Foreign policy of the Bashar al-Assad administration

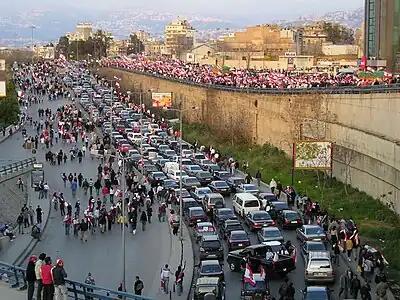
Protesters take to the streets during Lebanon's "Independence Intifada", also known as the Cedar Revolution, following the killing of Rafic Hariri

During his early years, Assad attempted to deepen Syria's control over Lebanese politics by various means. In 2004, he sought the extension of the Presidency of his ally Emile Lahoud, triggering a political crisis. Lebanese Prime Minister Rafic Hariri who opposed Assad's plans was assassinated in 14 March 2005, triggering international backlash. Syrian intelligence was widely blamed for orchestrating the killing of Hariri.